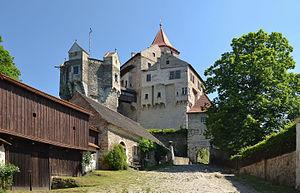
Le château de Pernštejn est un château fort situé sur un rocher au-dessus du village de Nedvědice, près de la rivière Svratka, à 40 km au nord-ouest de Brno.